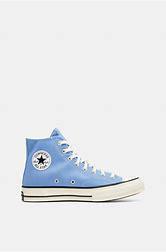
Brand: Converse
Model: Chuck 70 Canvas